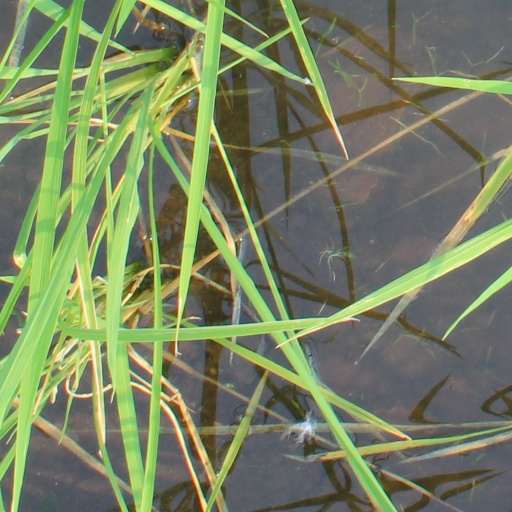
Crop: rice